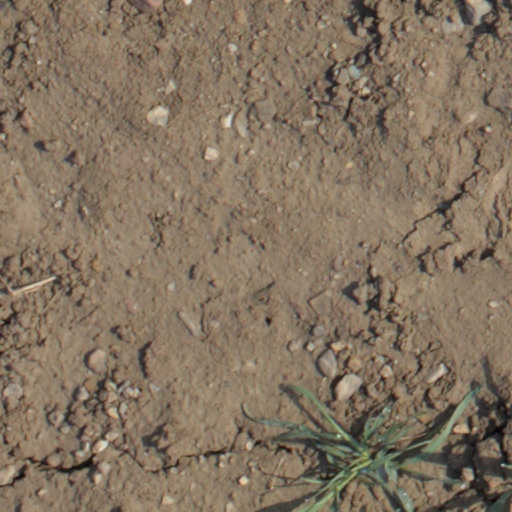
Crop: wheat